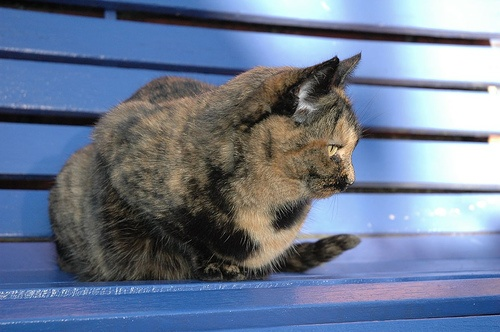
Cat sitting on the shaded portion of a blue bench.
A Calico cat sits on a blue bench.
A cat sitting on a bunch somewhere during the day.
A can sitting on top of a blue bench.
Up close picture of cat sitting comfortably on a blue benchq